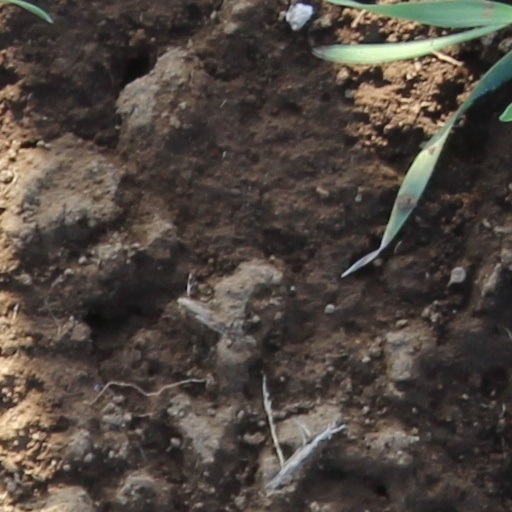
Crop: wheat